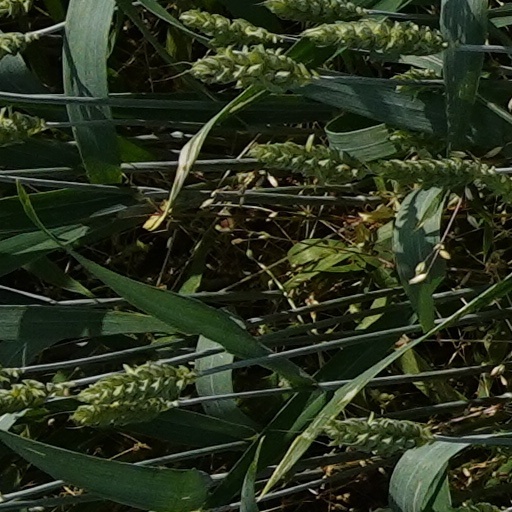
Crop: wheat